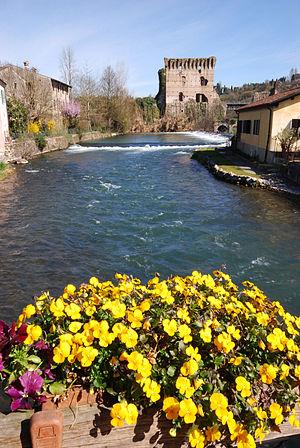
Borghetto est un hameau de la commune de Valeggio sul Mincio, dans la province de Vérone, en Vénétie.